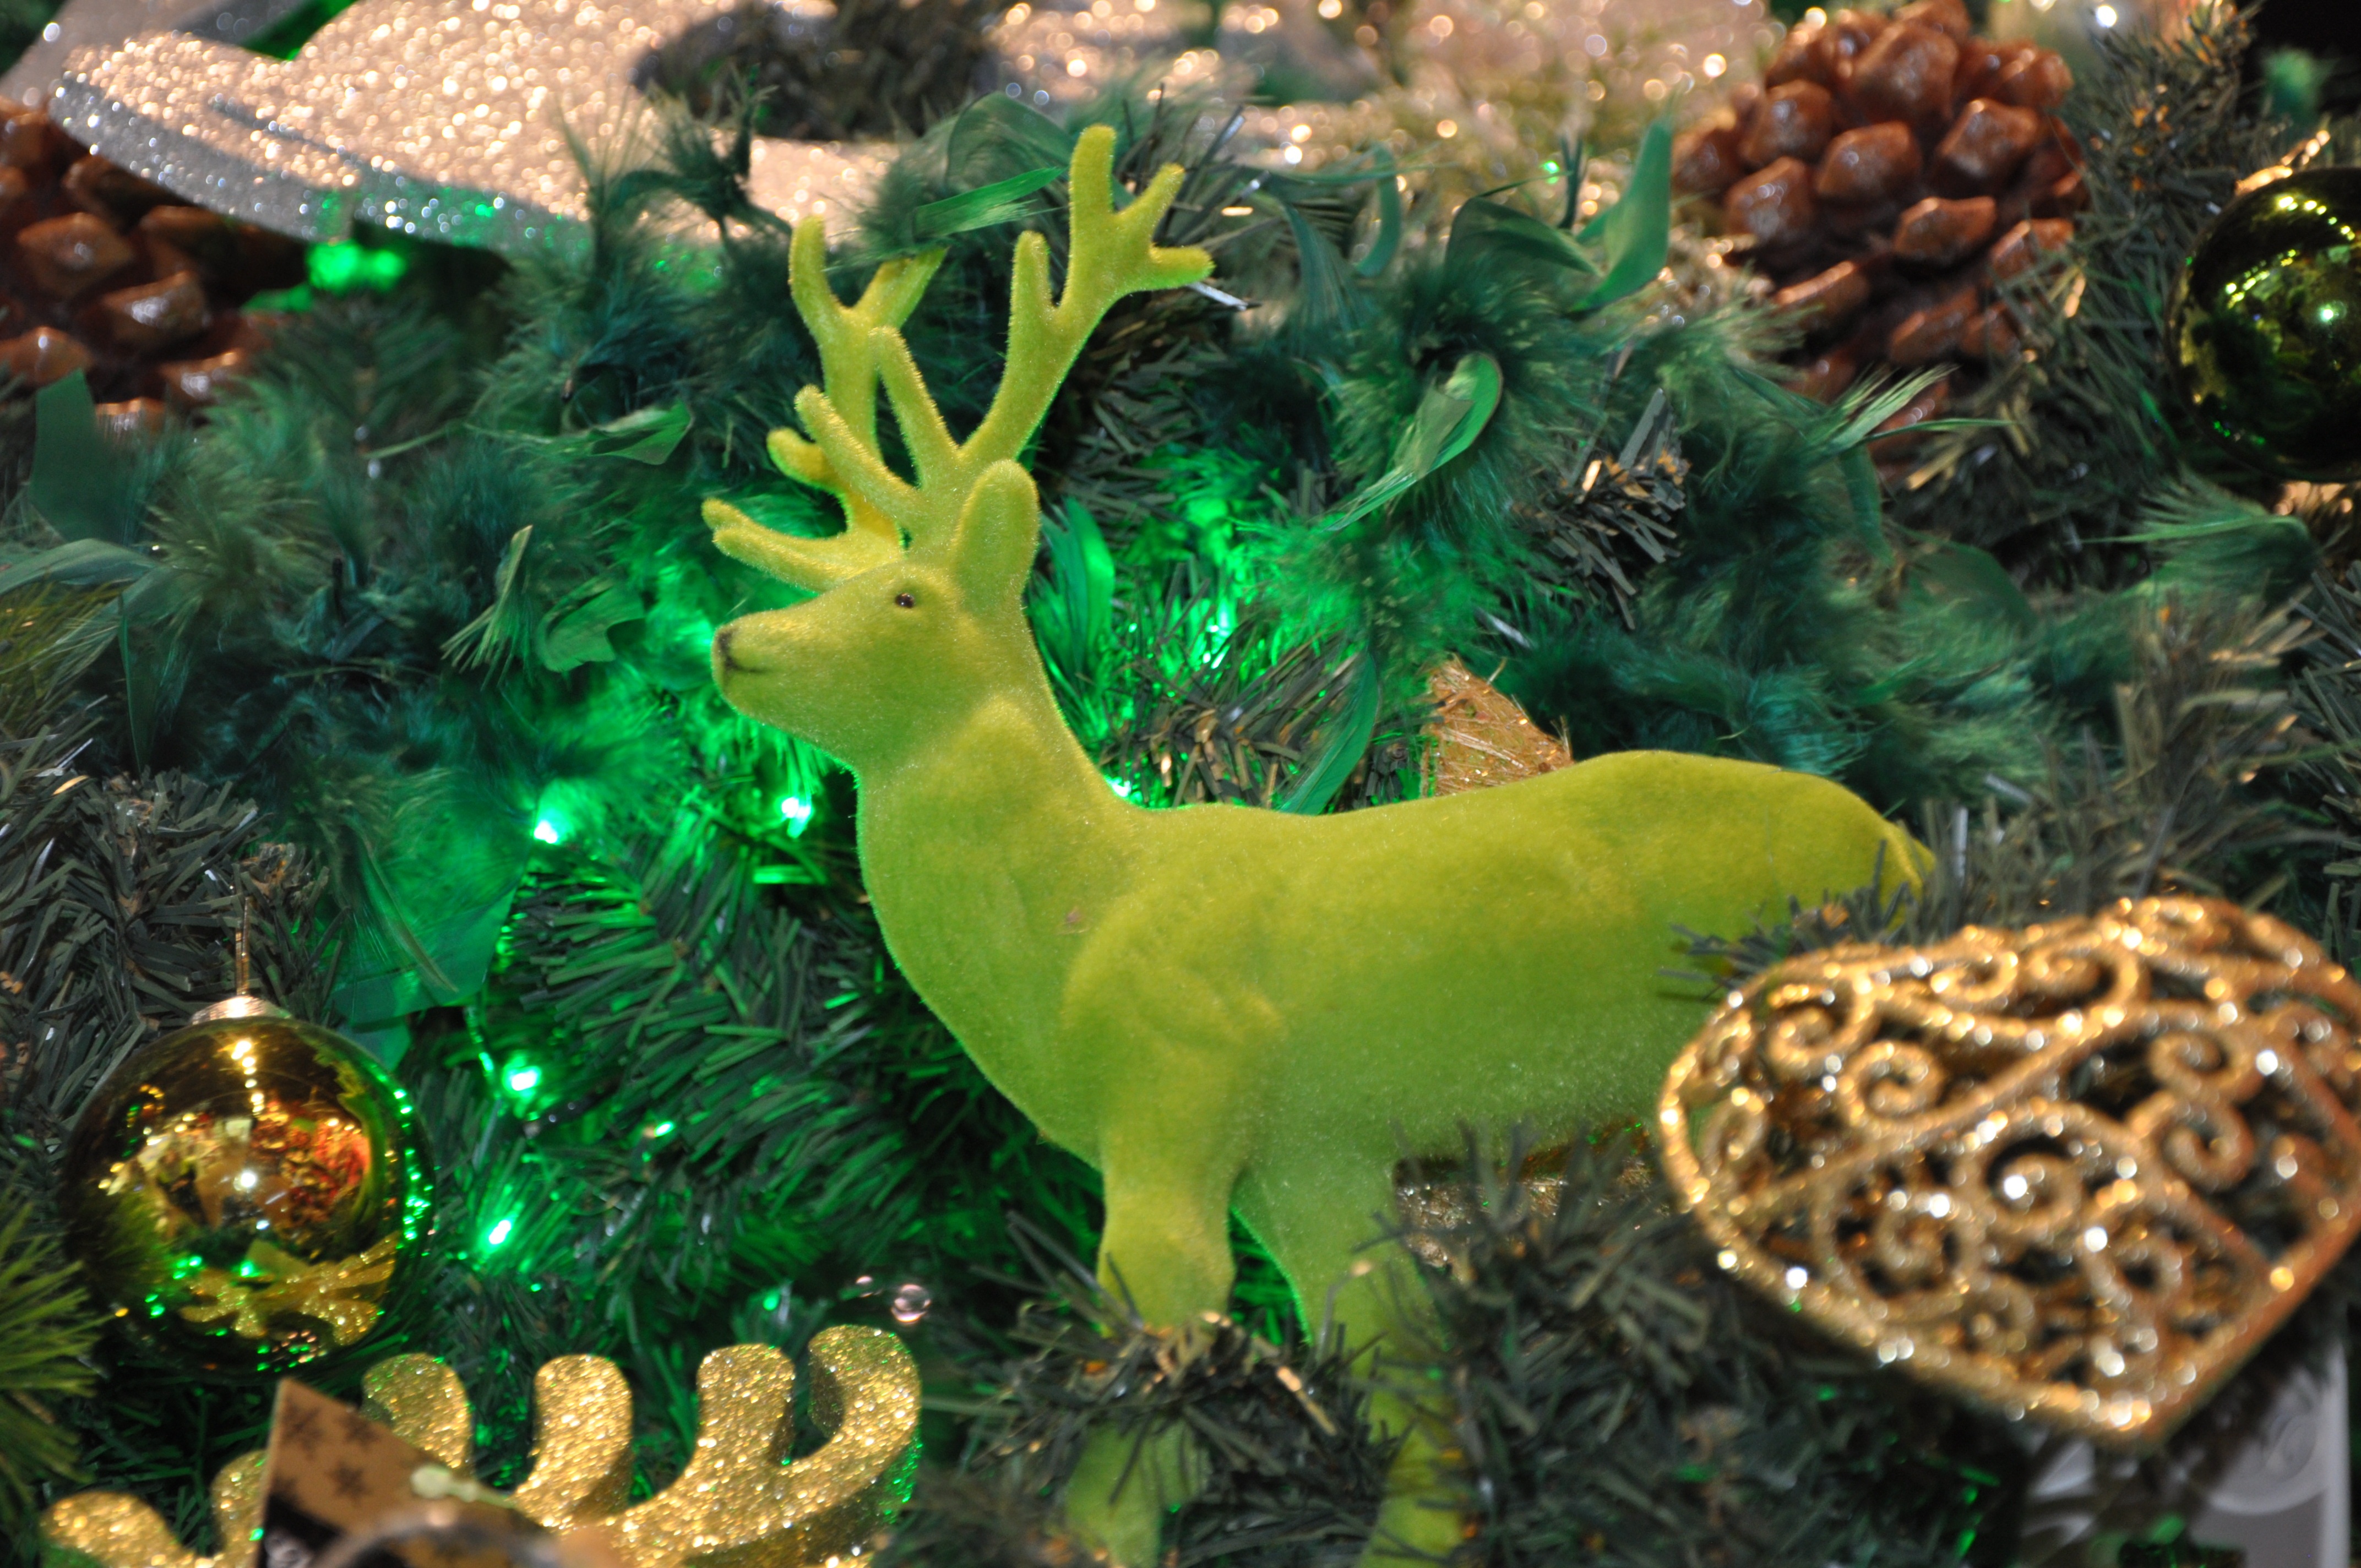
green, jungle, christmas, sparkle, christmas decoration, christmas ornaments